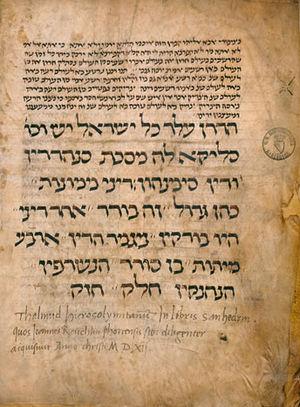
Le judéo-araméen de Babylone est une forme de moyen-araméen employée par les auteurs juifs en Babylonie entre le IVᵉ siècle et le XIᵉ siècle, où il disparut au profit de l'arabe. Il est le plus souvent identifié comme le langage du Talmud de Babylone, rédigé au VIIᵉ siècle, et de la littérature gaonique, qui sont les produits culturels les plus importants du judaïsme babylonien. Les sources épigraphiques les plus importantes pour ce dialecte sont les centaines d'amulettes araméennes écrites en caractères hébraïques.